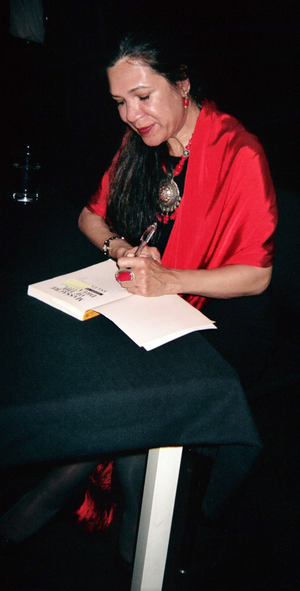
Ana Hernandez del Castillo, née le 15 juin 1953 à Chicago, est une poétesse, romancière et essayiste américaine.